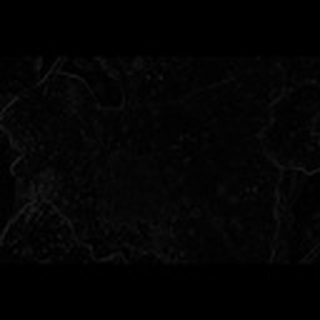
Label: cotton_powdery_mildew